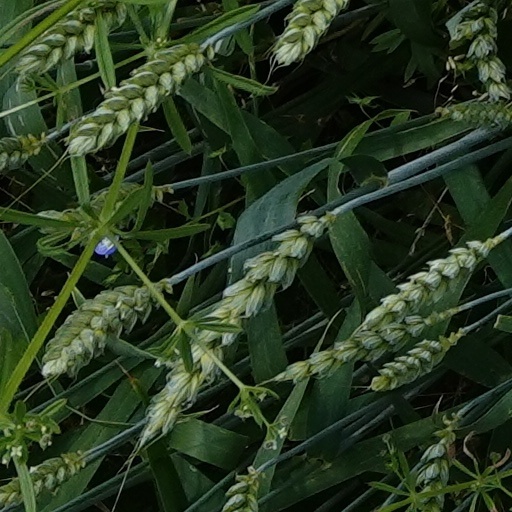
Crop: wheat